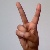
The image shows a hand gesture representing the letter 'V' in Indian Sign Language.